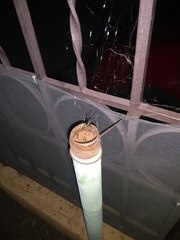
Species: Lactrodectus_hesperus